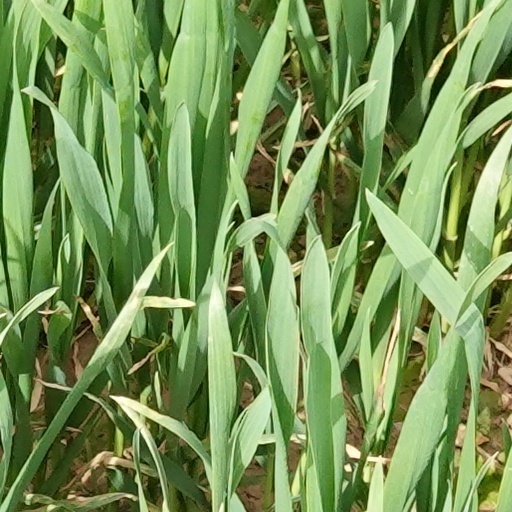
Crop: wheat